2017 UEFA Champions League final

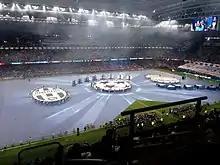
The opening ceremony

UEFA unveiled the brand identity of the final on 25 August 2016 in Monaco during the group stage draw.